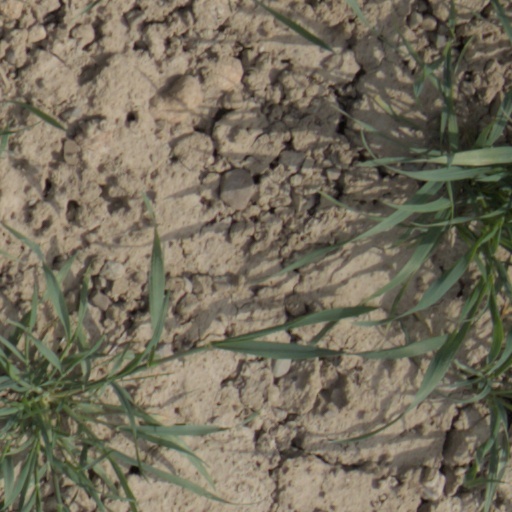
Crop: wheat